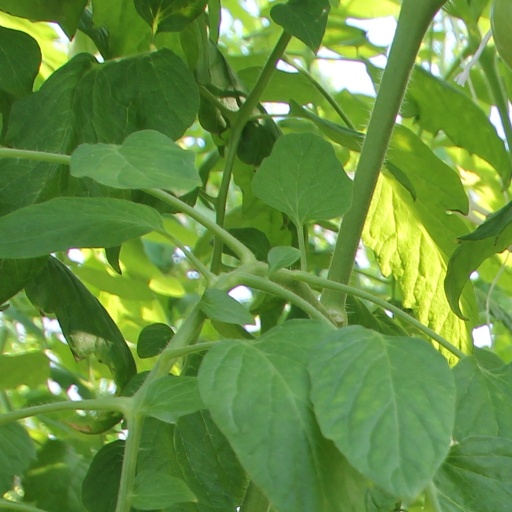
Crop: tomato